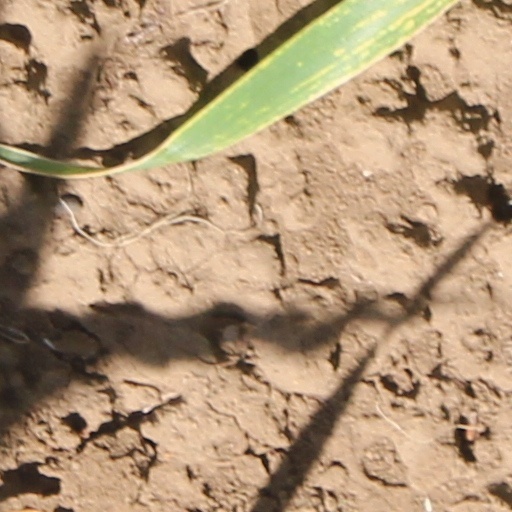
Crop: wheat